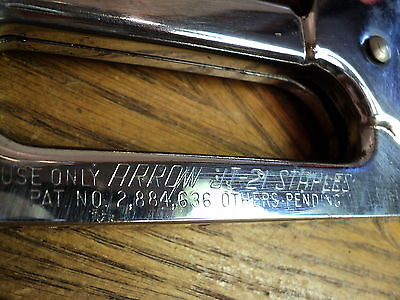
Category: stapler